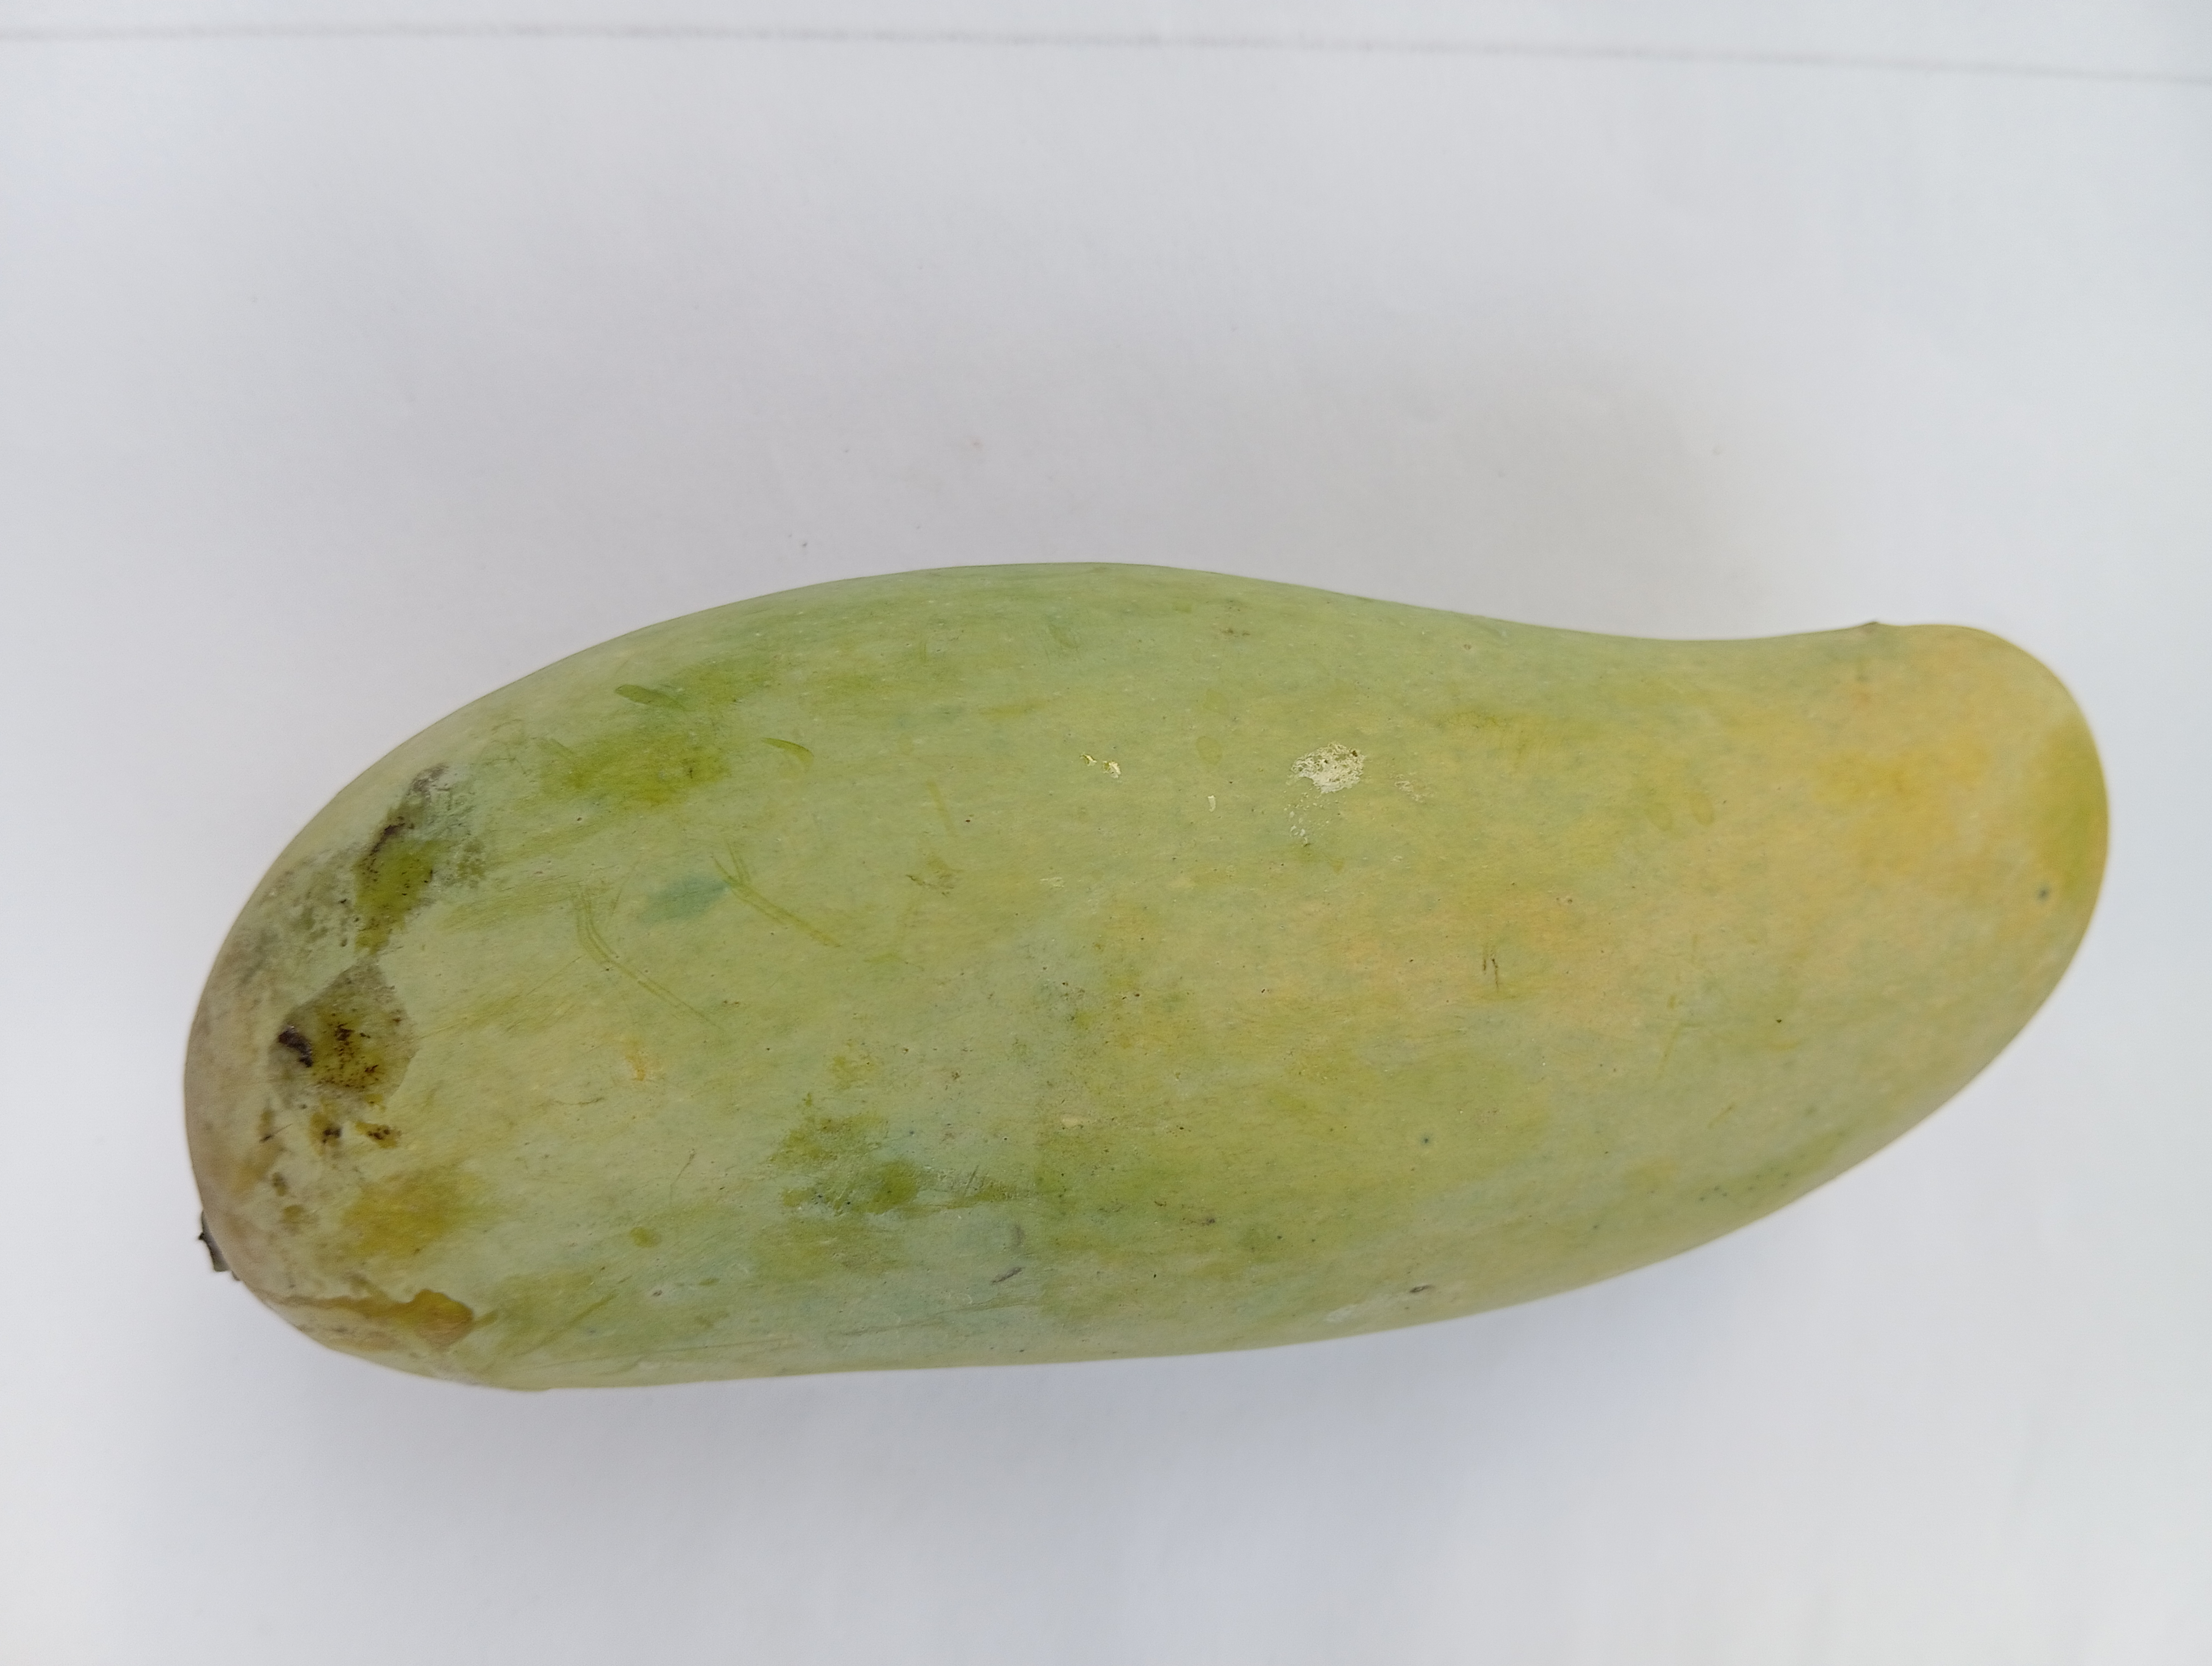
Mango variety: Banana